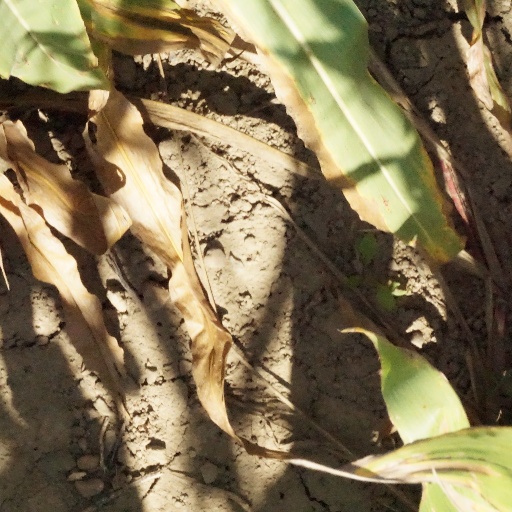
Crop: maize; corn